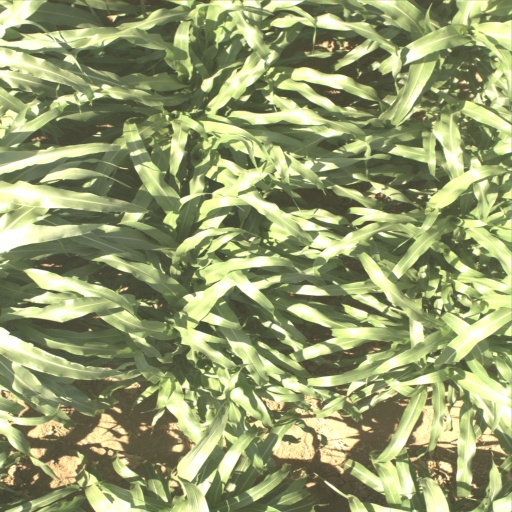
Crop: sorghum